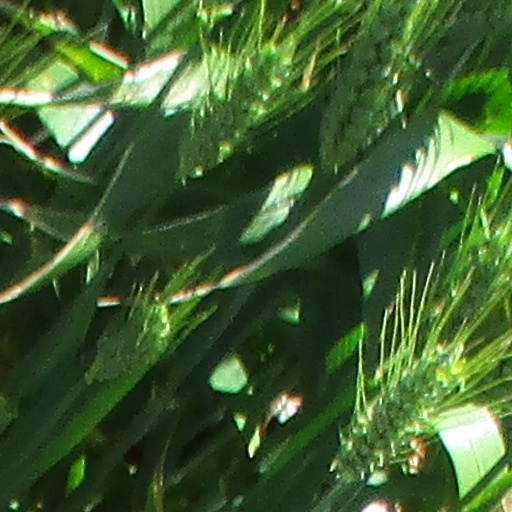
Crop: wheat